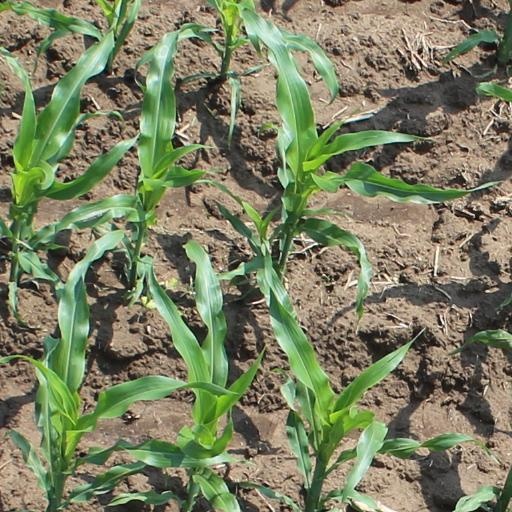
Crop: maize; corn